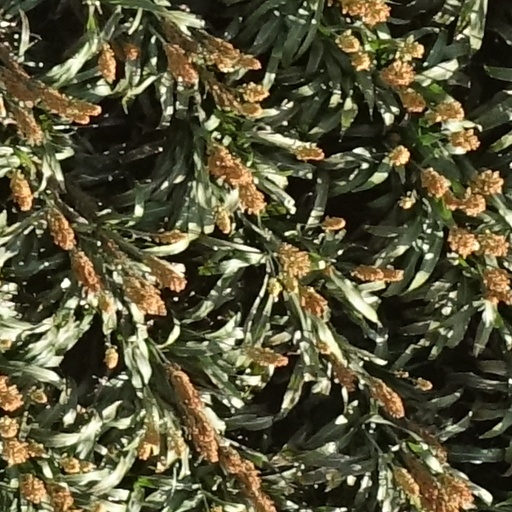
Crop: sorghum